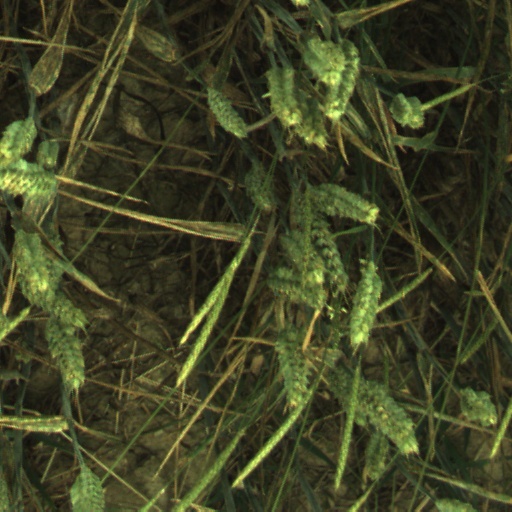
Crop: wheat